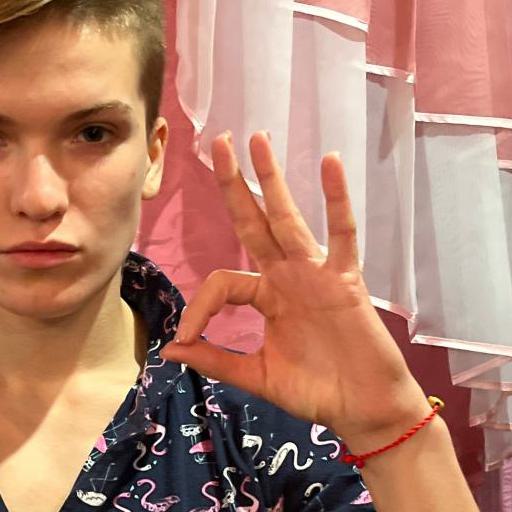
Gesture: ok